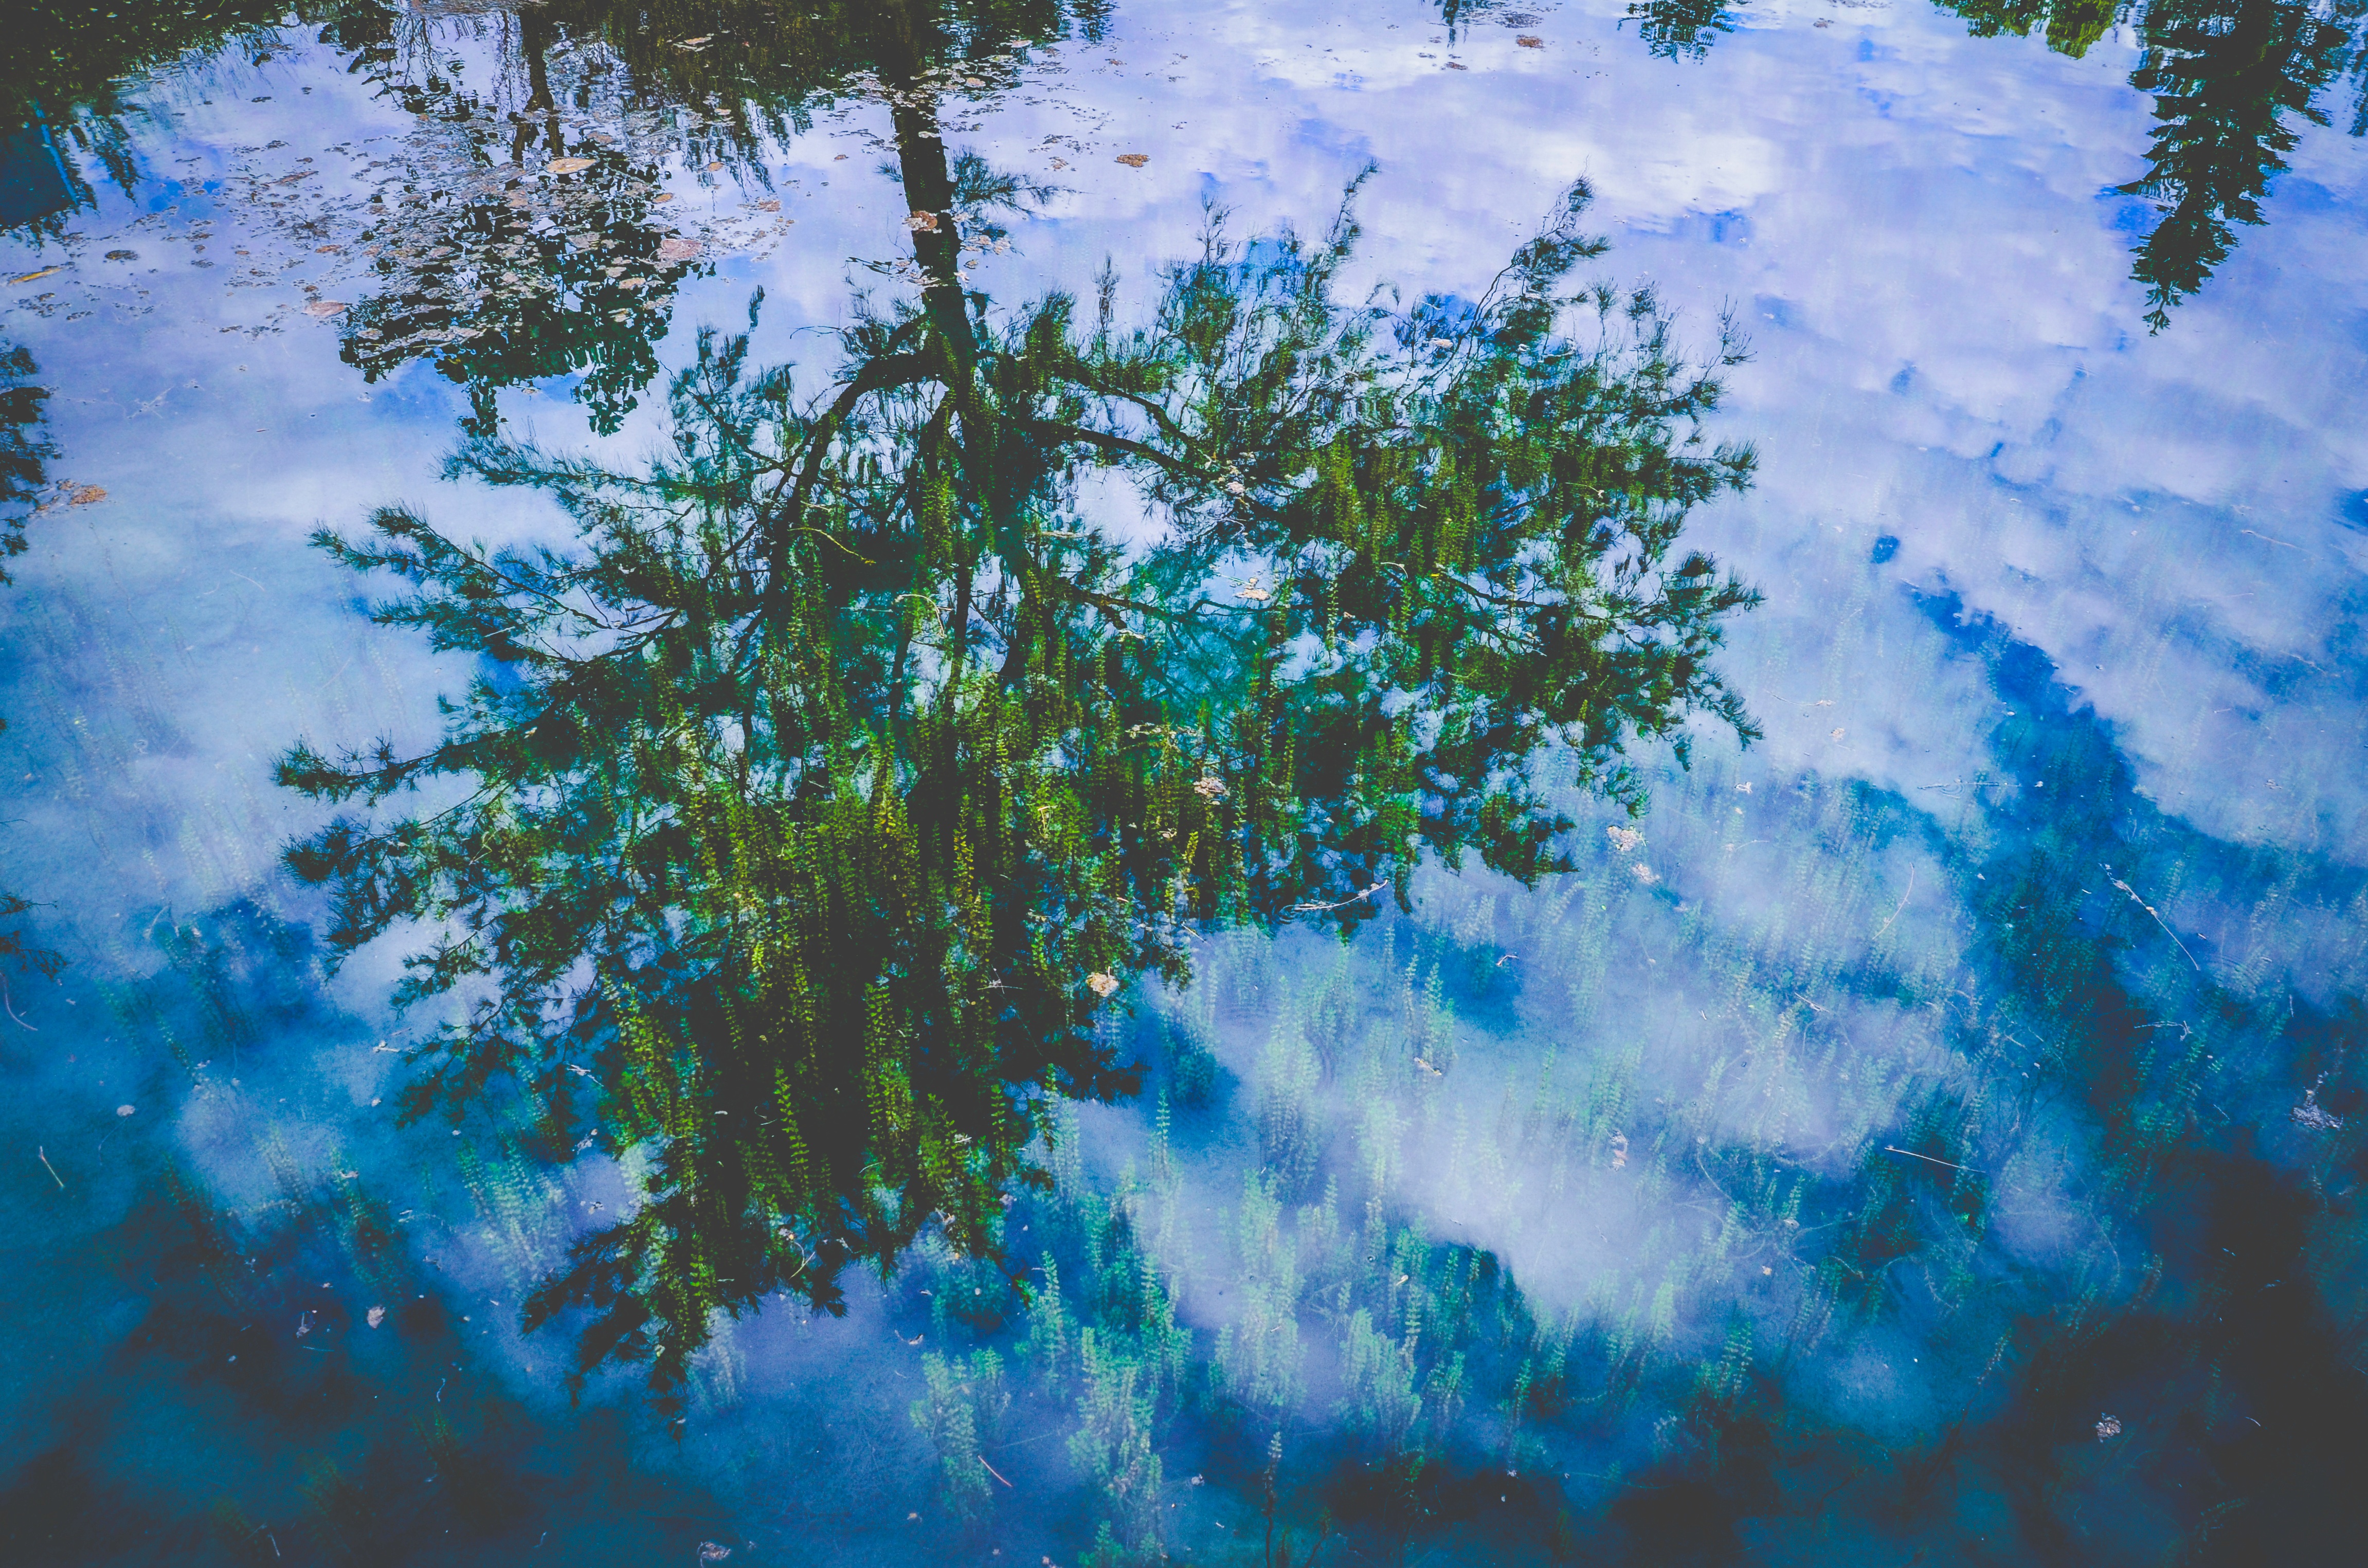
tree, water, branch, plant, sky, sunlight, flower, reflection, blue, painting, stillness, surreal, ecosystem, watercolor paint, woody plant